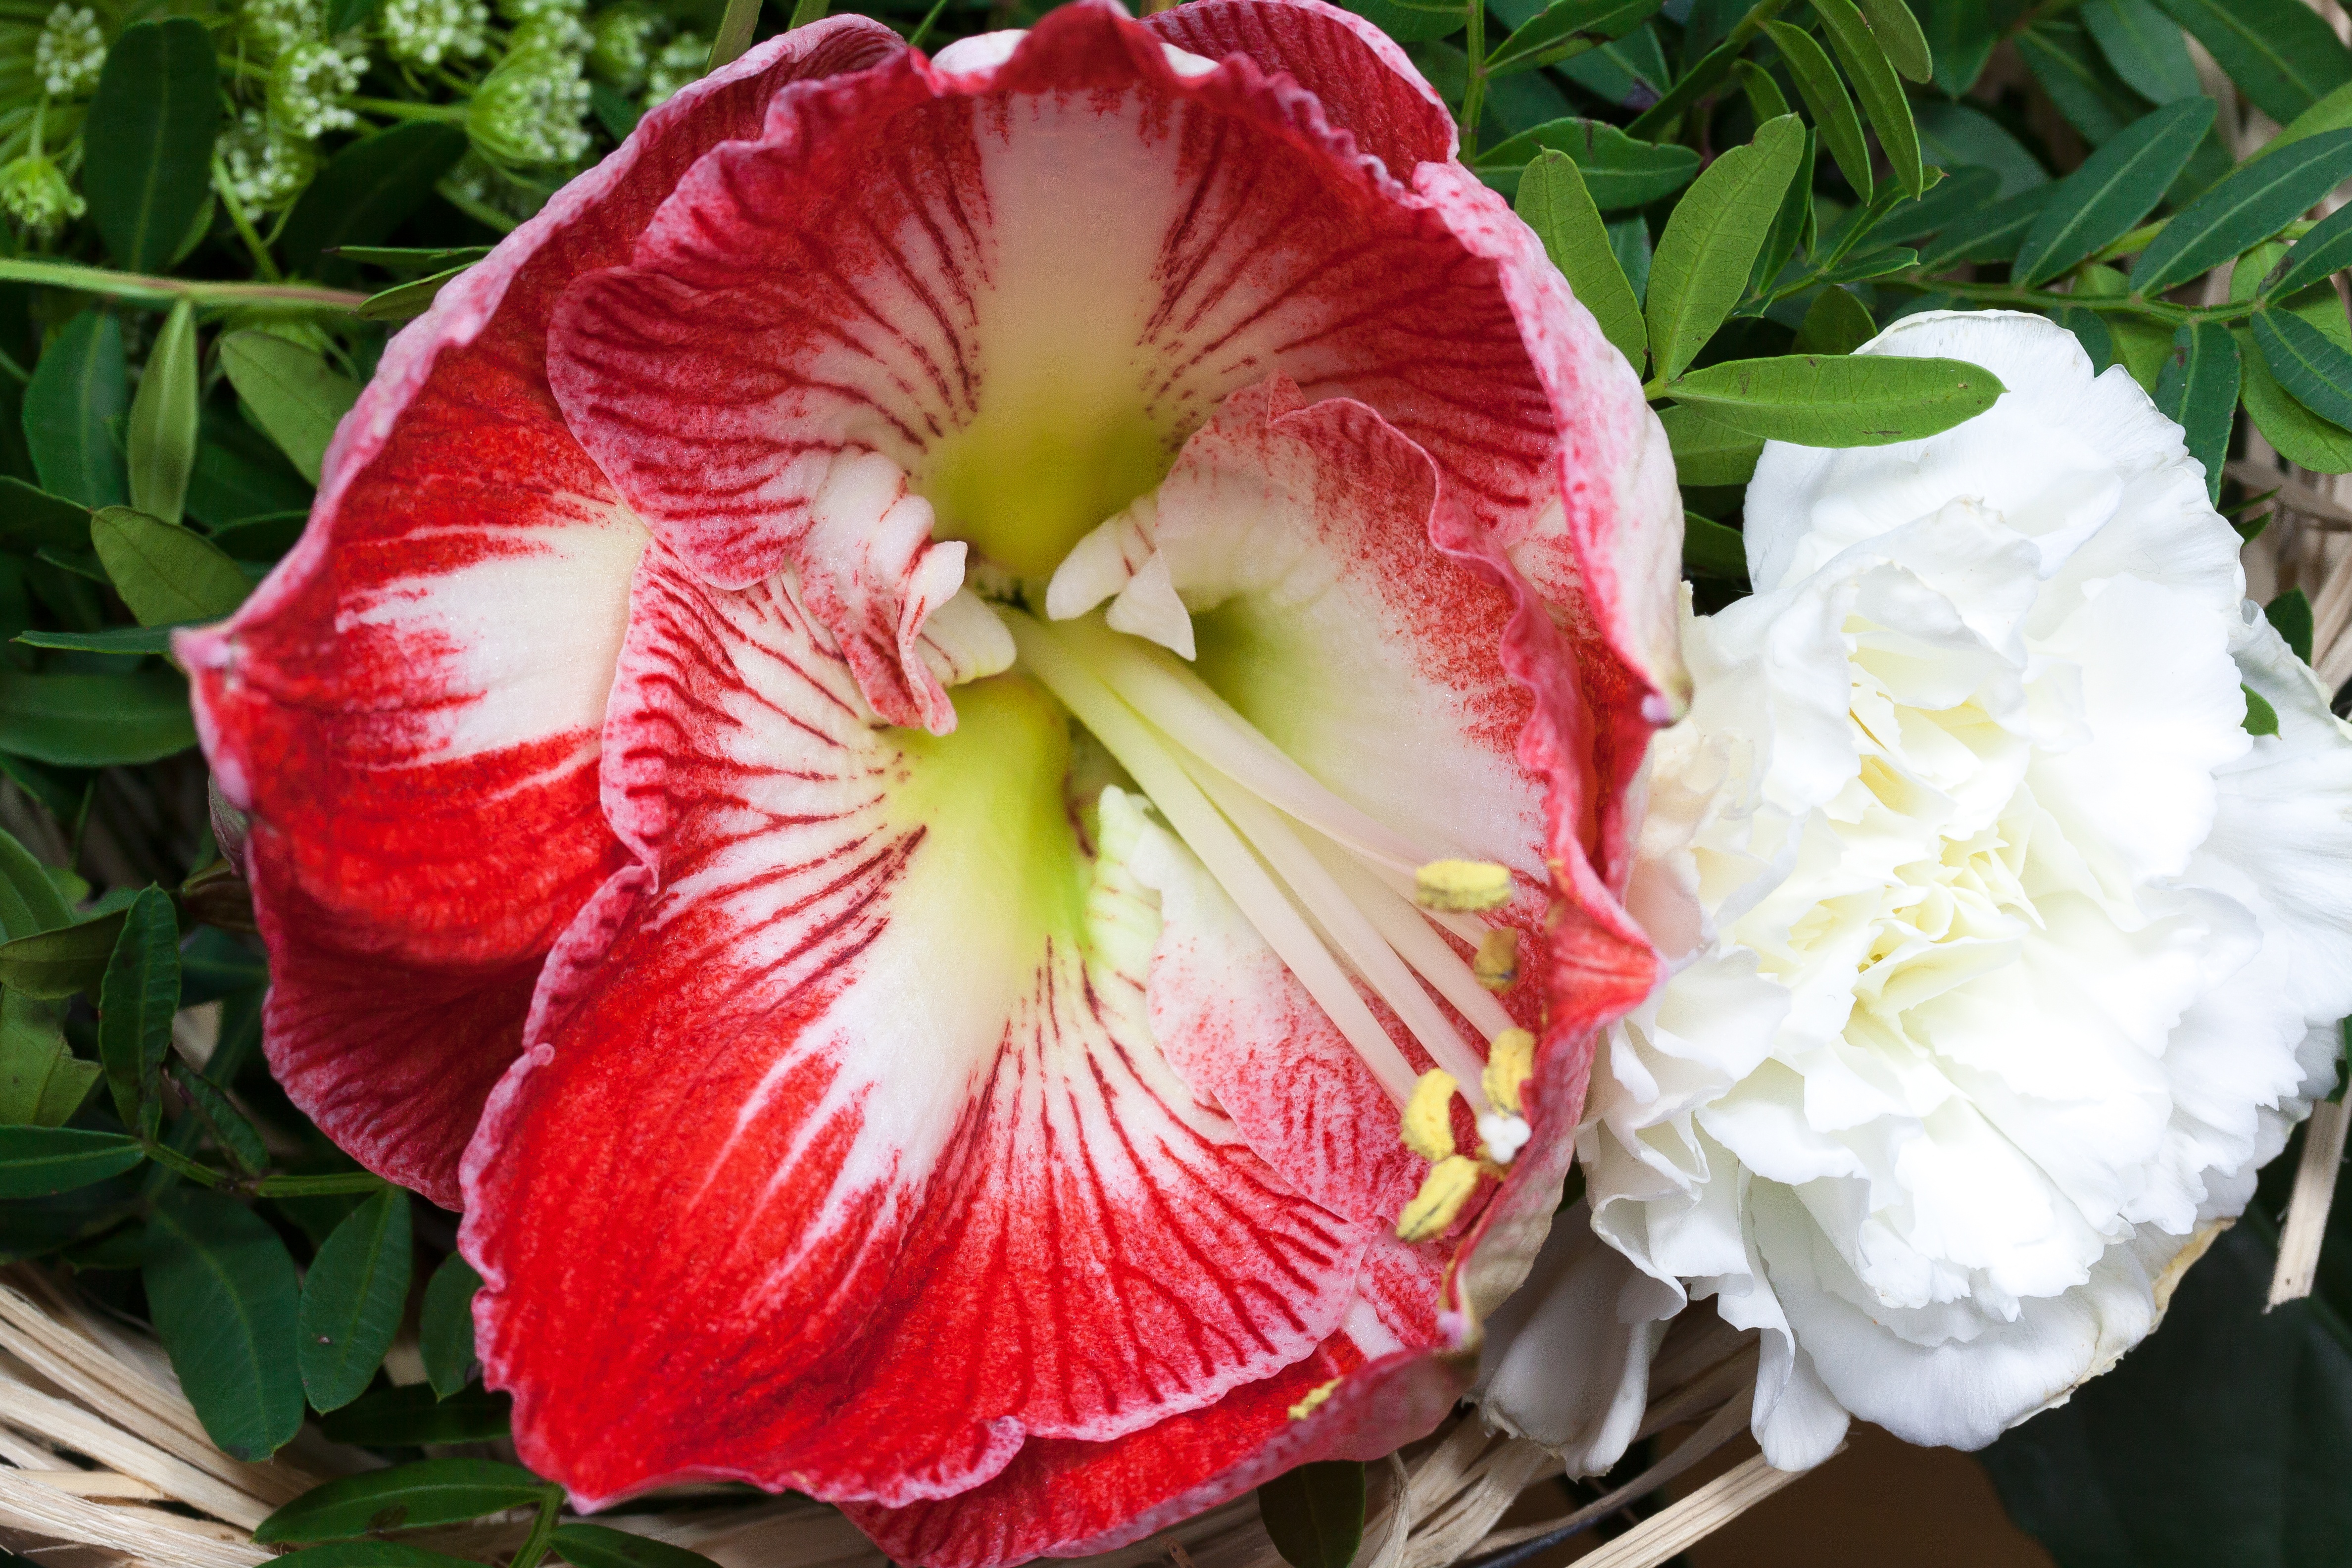
blossom, plant, flower, petal, bloom, red, macro, botany, christmas, close, flora, floristry, gorgeous, amaryllis, inflorescence, flowering plant, amaryllis plant, land plant, amaryllis belladonna